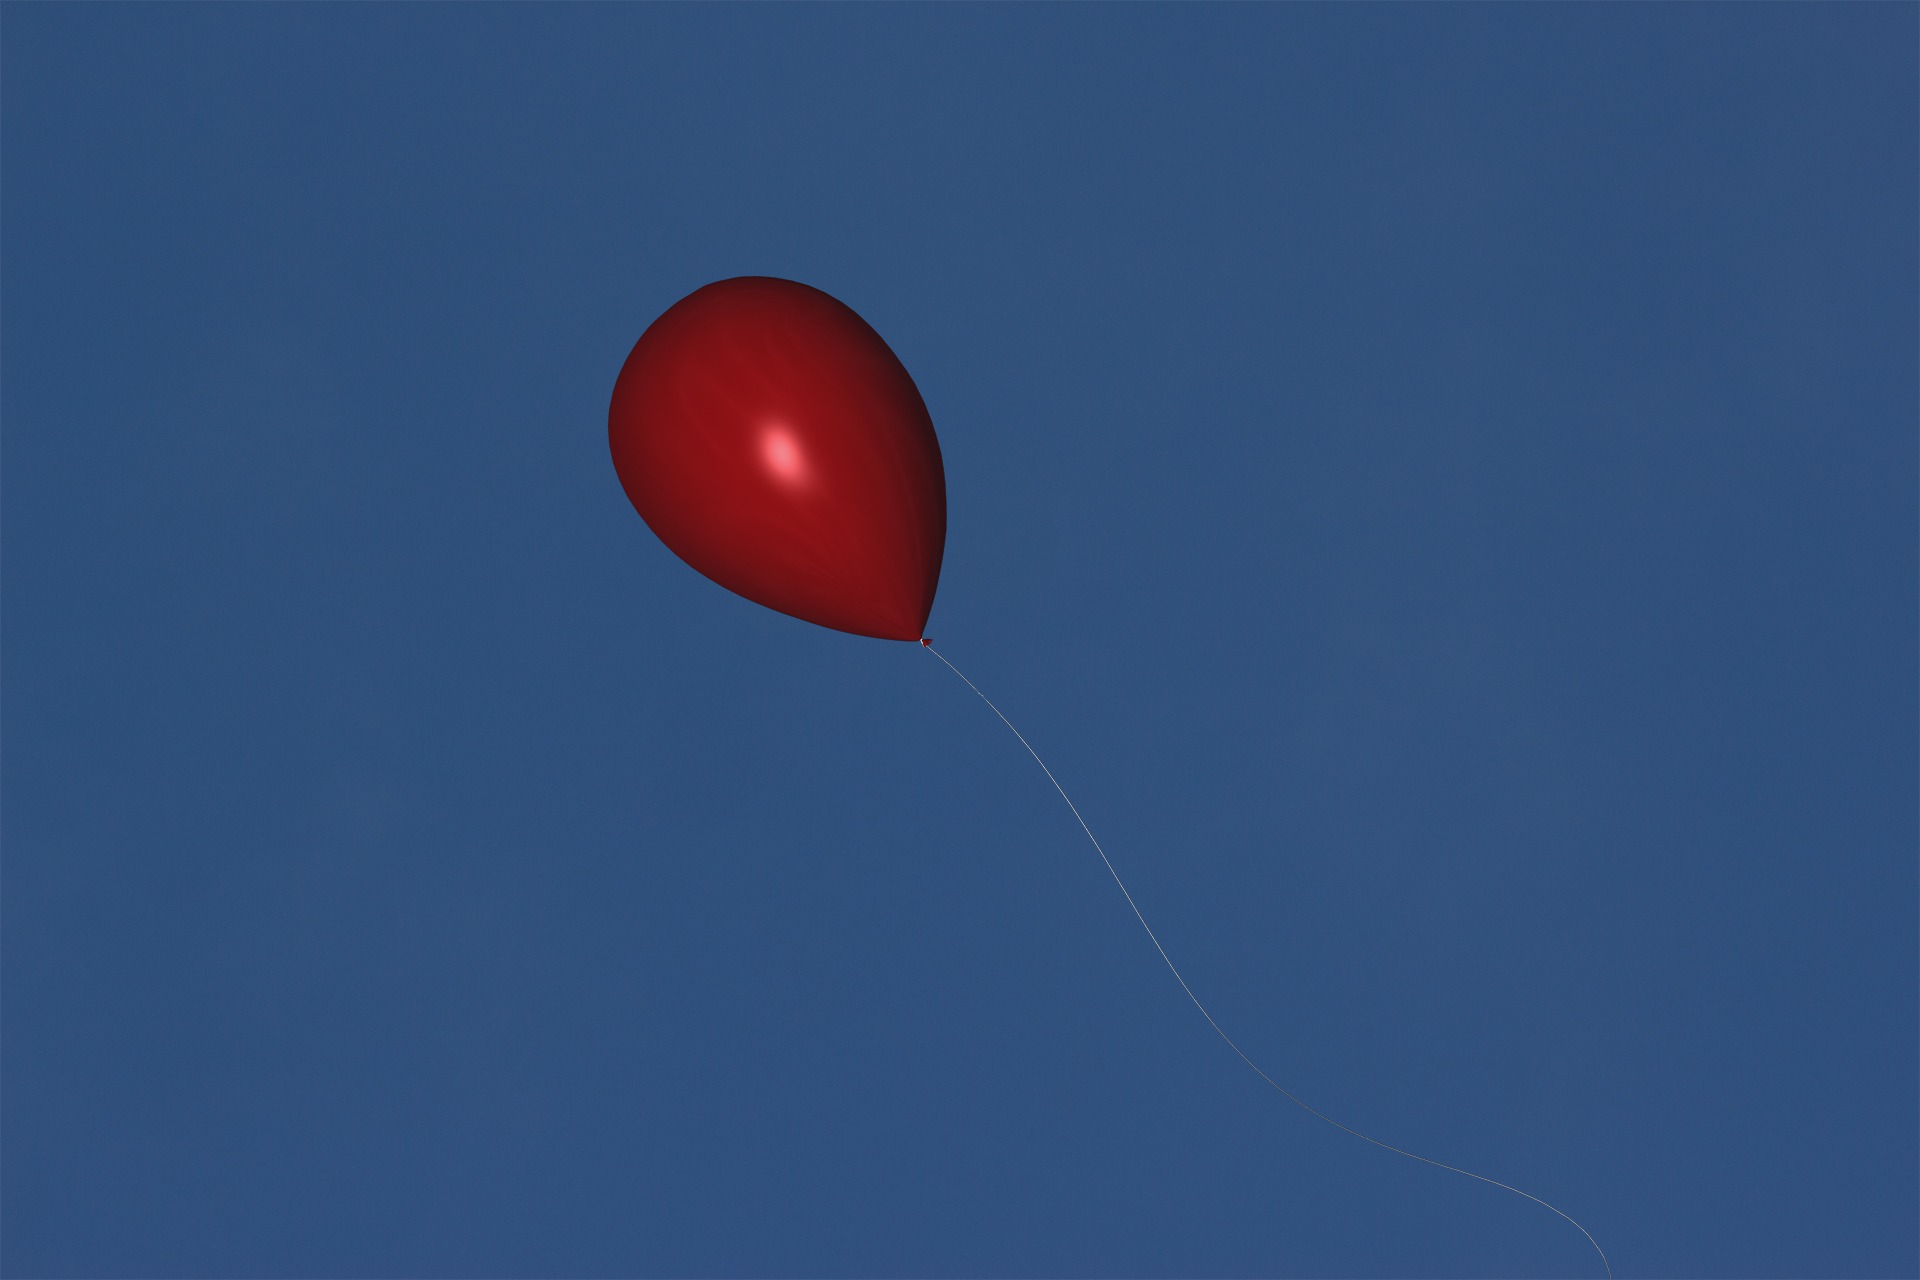
sky, air, balloon, wind, red, toy, atmosphere of earth